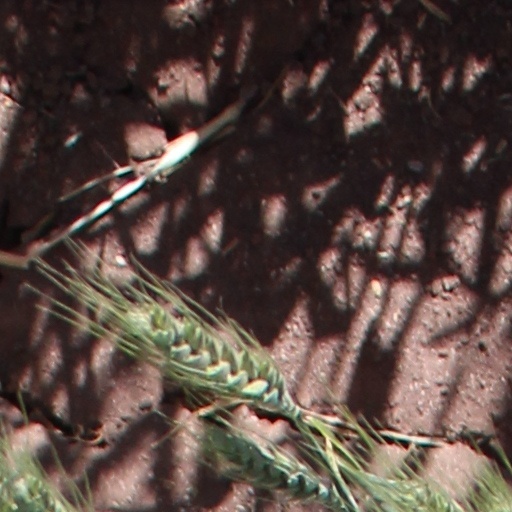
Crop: wheat